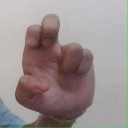
अक्षर: अ